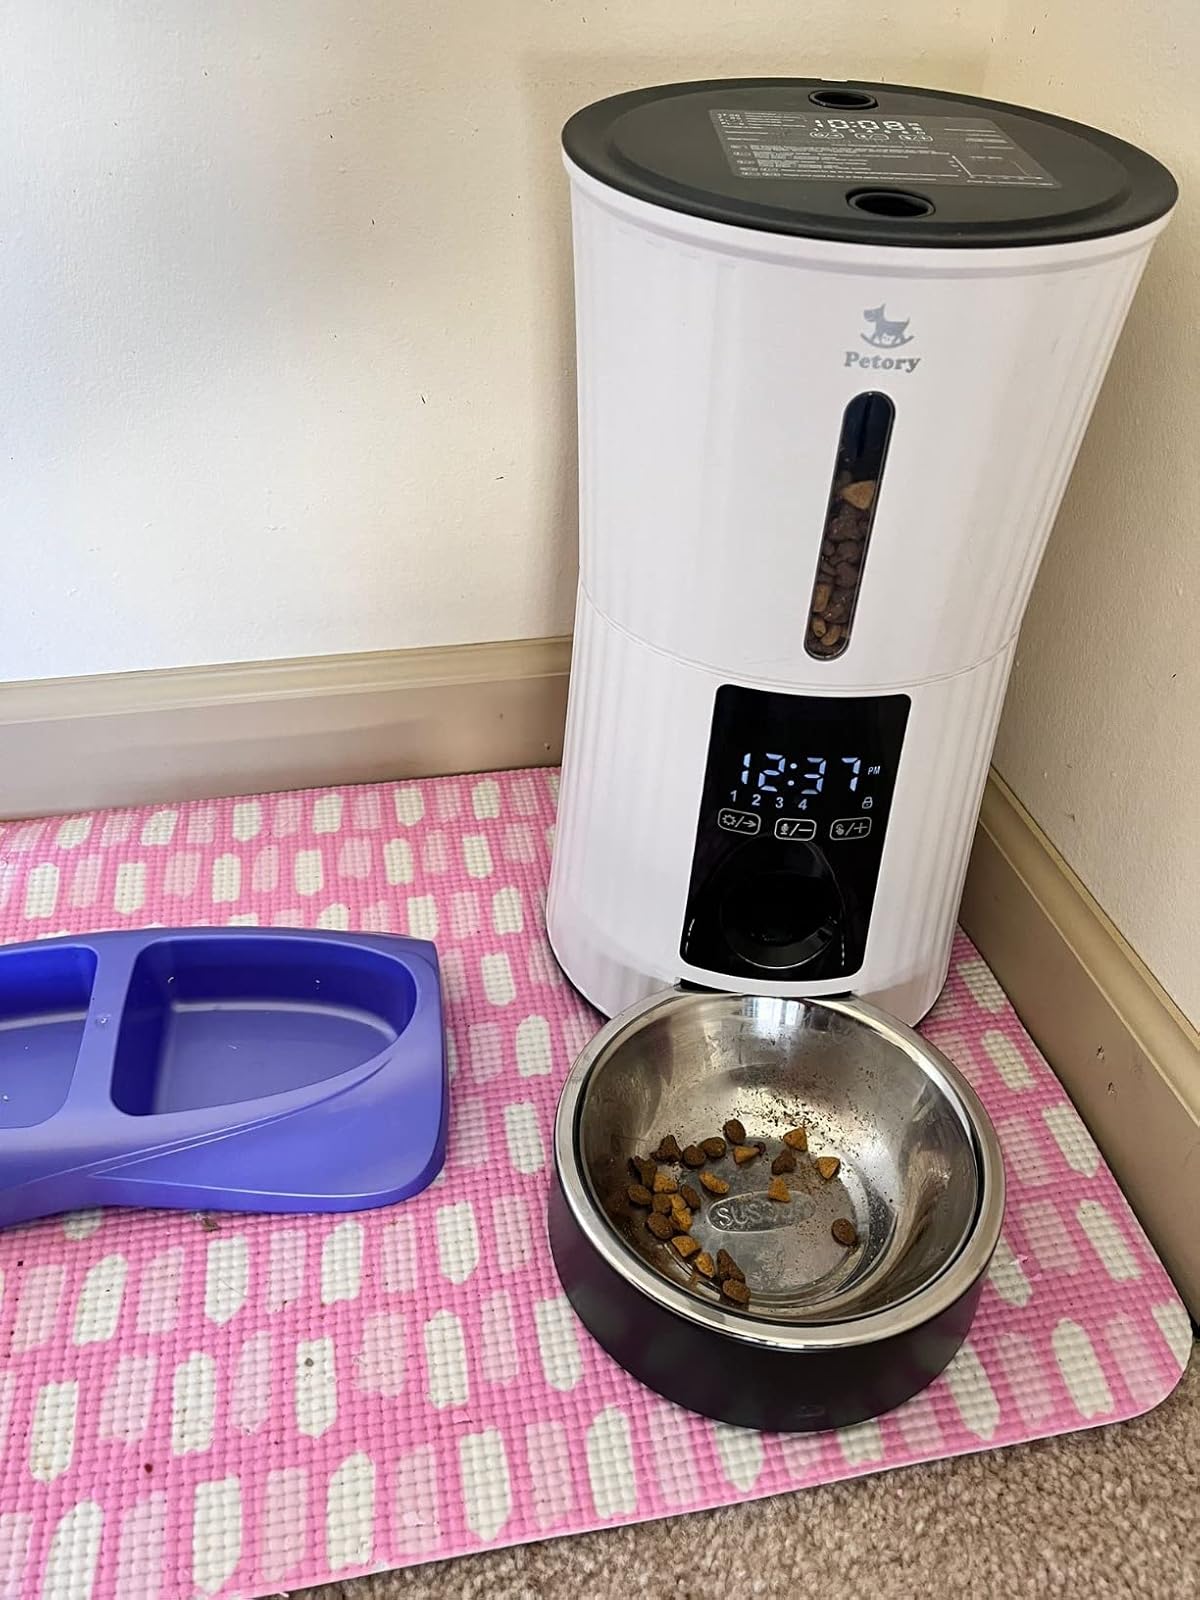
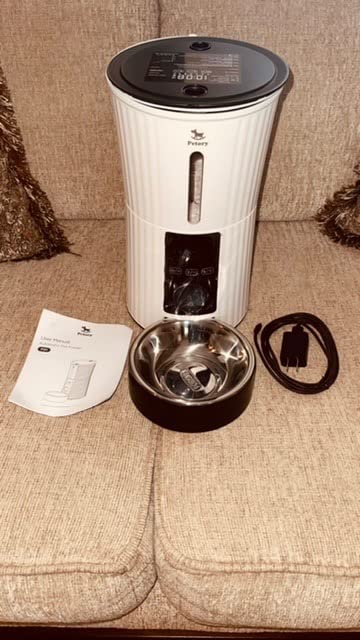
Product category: items_feeder
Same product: yes